Massagno

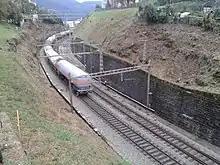
Trincea

It is planned to fill the "trincea" (ditch), where the railway tracks run before the northern entrance to Lugano station and which cuts through the territory of the municipality of Massagno, and to create a park on the resulting area.